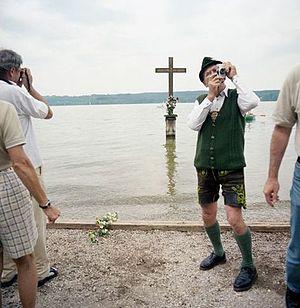
Louis II de Bavière, né Louis Othon Frédéric Guillaume de Wittelsbach le 25 août 1845 à Munich et mort le 13 juin 1886 dans le lac de Starnberg, est le quatrième roi de Bavière, régnant de 1864 à 1886. Ses autres titres sont comte palatin, duc en Bavière, de Franconie et de Souabe.